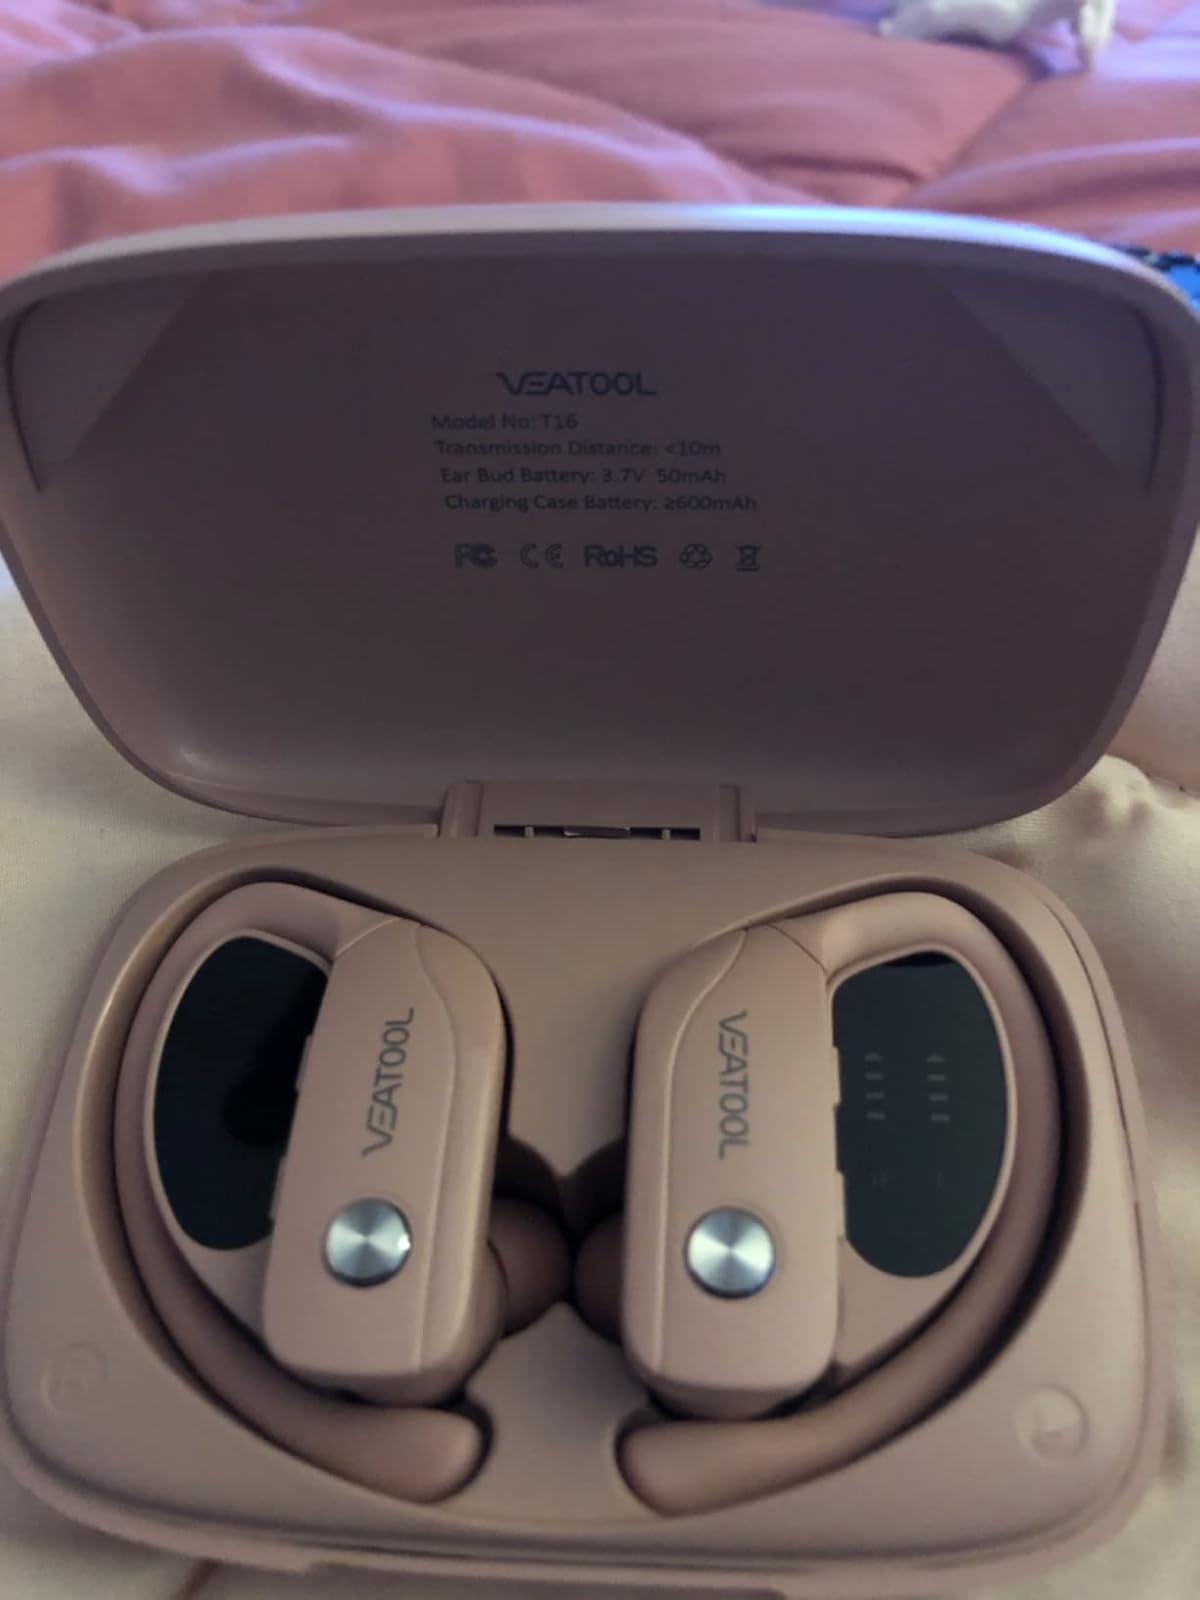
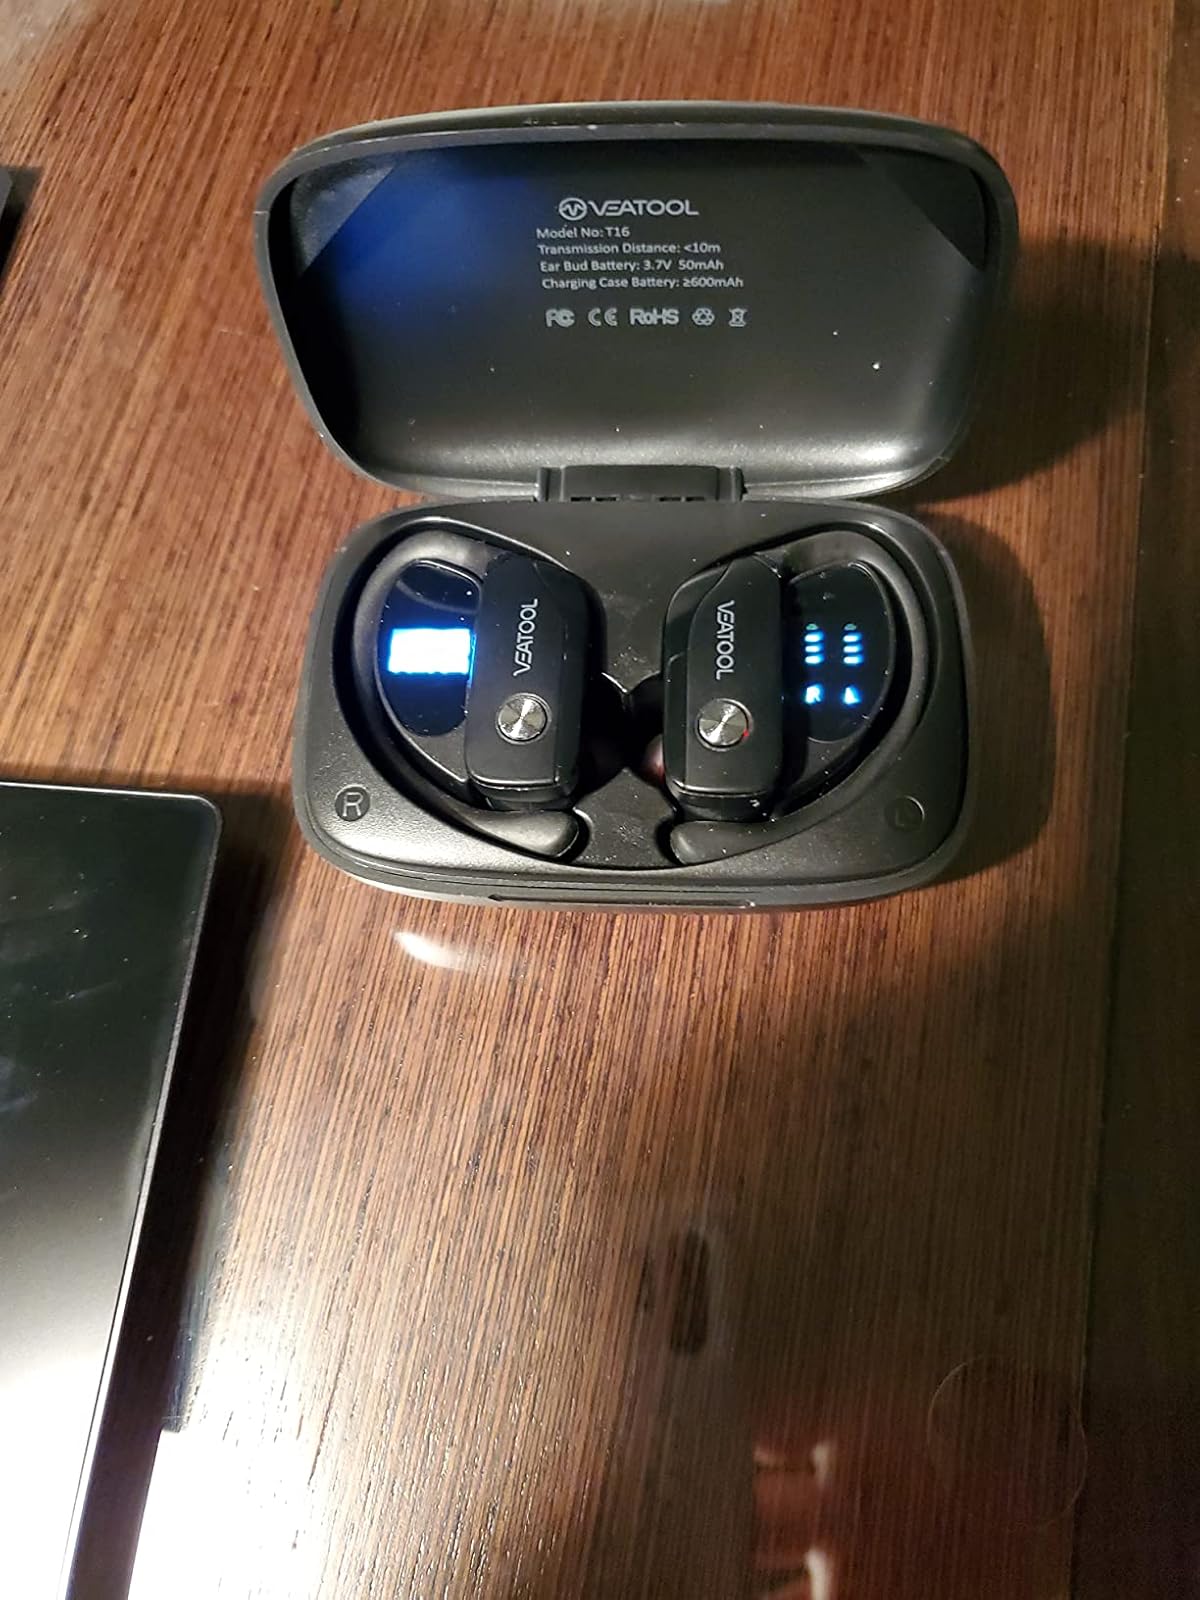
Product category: earbuds
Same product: no